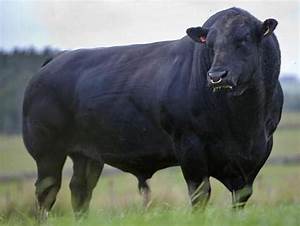
Label: cow